Abram Wakeman

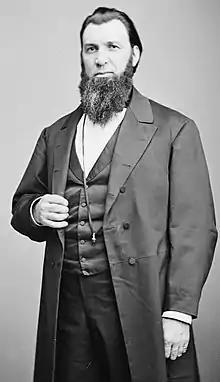
Wakeman circa 1862. Brady-Handy Collection, Library of Congress.

Abram Wakeman (May 31, 1824 – June 29, 1889) was an attorney, businessman, and politician from New York City. An important figure in the creation of the Republican Party in the mid-1850s, and a supporter of the Union during the American Civil War, he was most notable for his service as a U.S. Representative from New York.